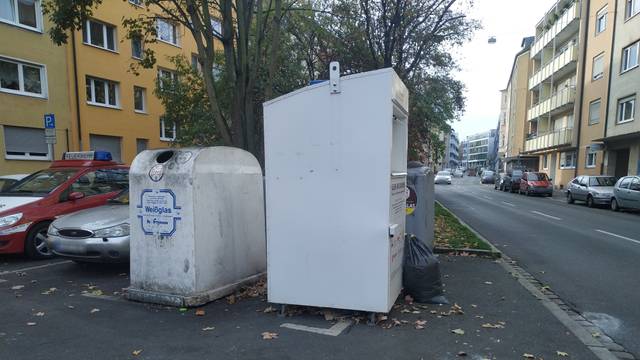
Region: Germany
Coordinates: 49.462, 11.084